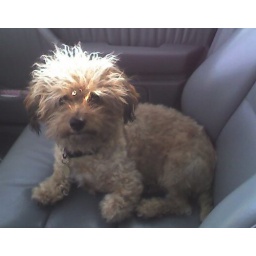
Marvin being cute in the car